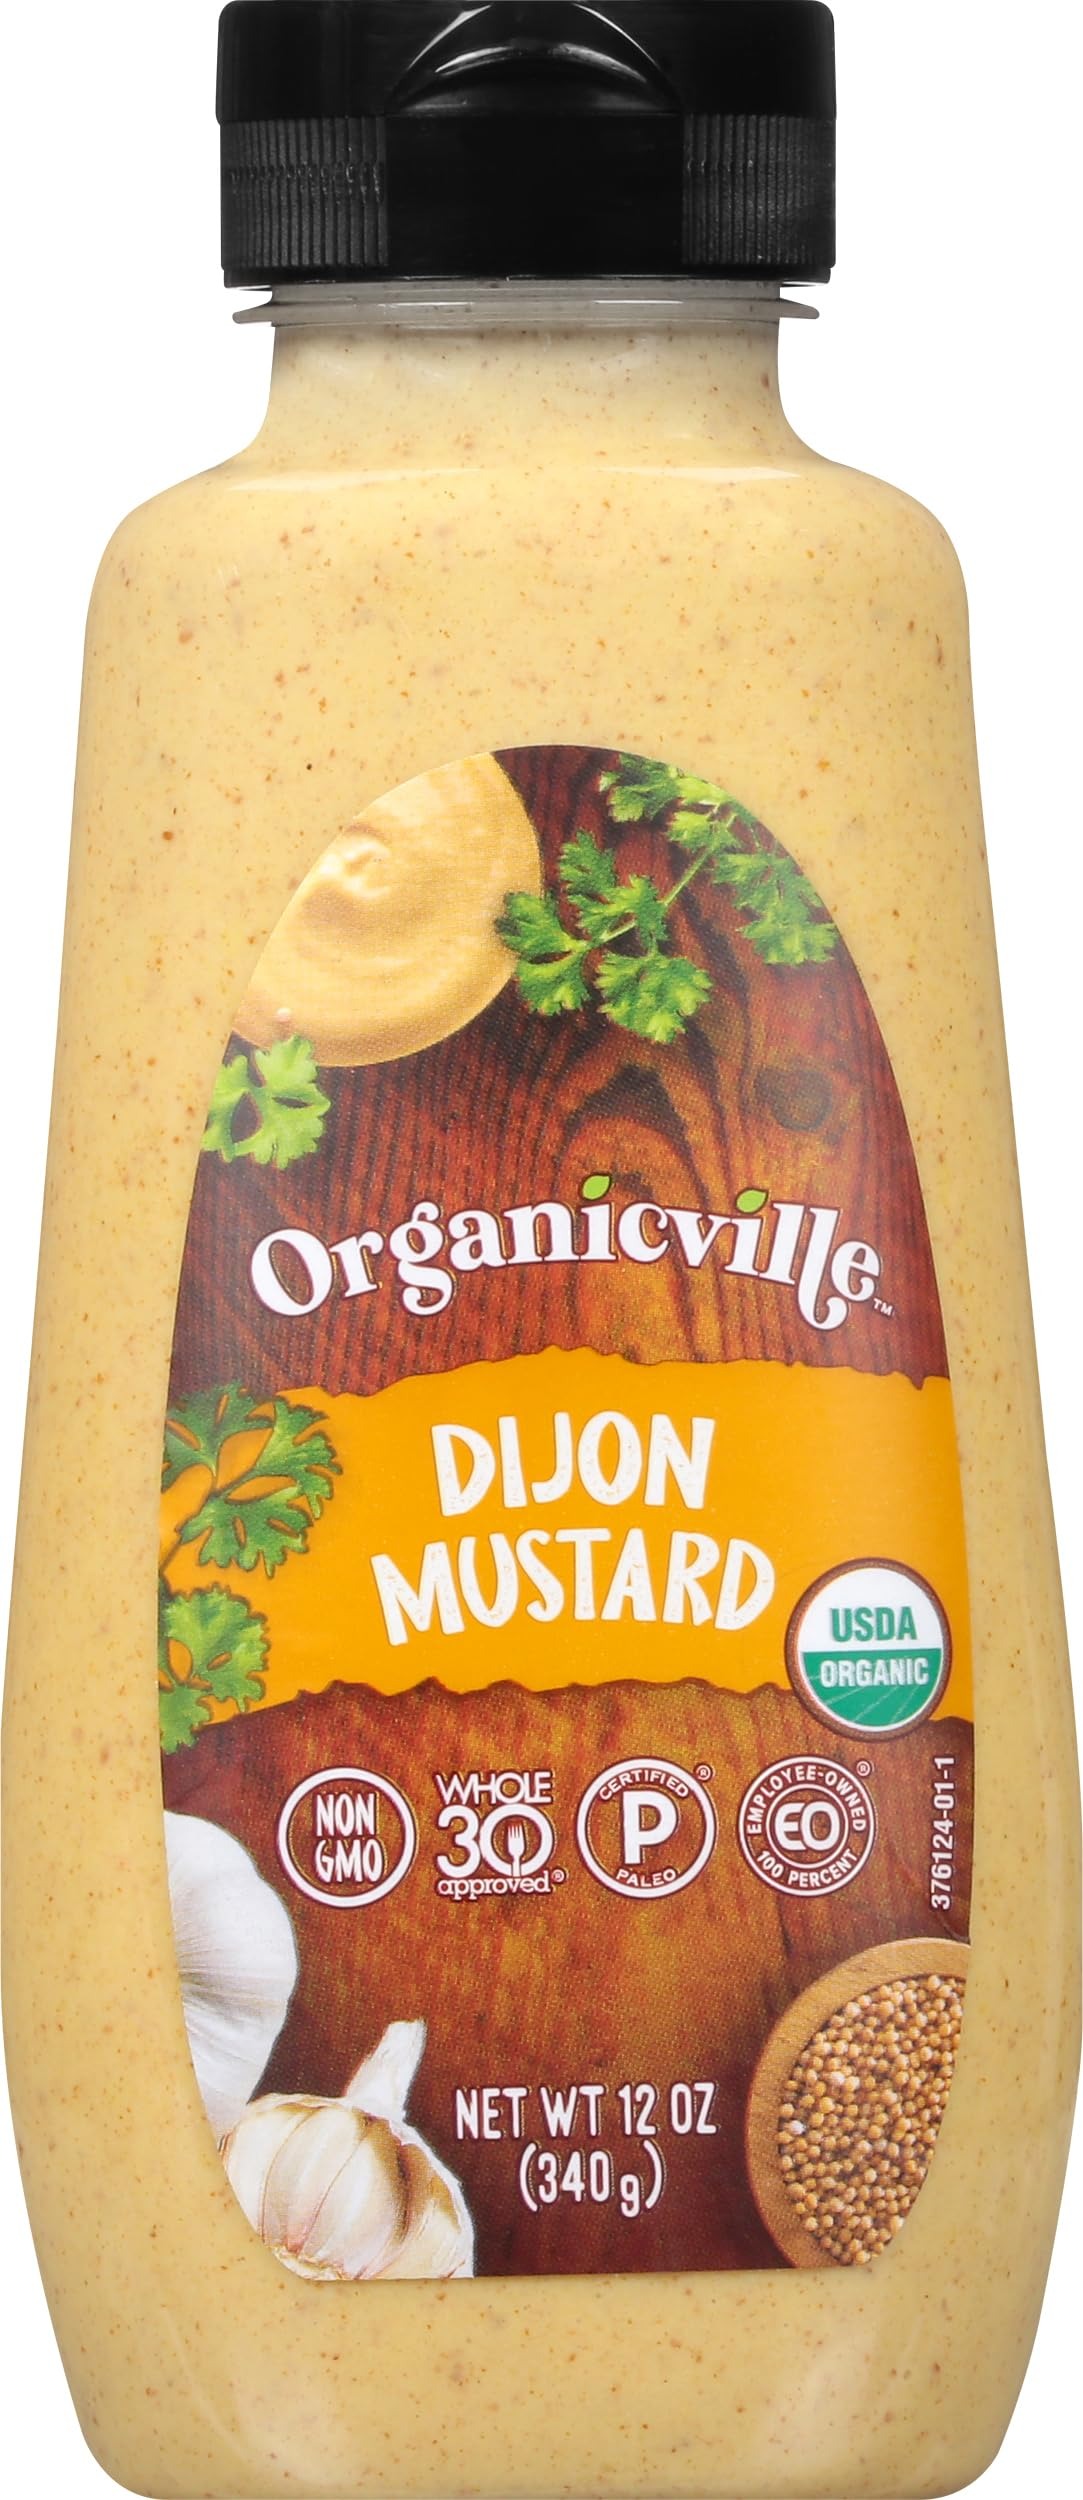
Item Name: Organicville Dijon Mustard - Mustard Dijon Organic, Dijion Mustard, Vegan, Gluten Free, Paleo, Whole 30, USDA Organic, Non-GMO, Keto Mustard, Dijon Mustard Gluten Free - 12 Oz
Bullet Point 1: A MUSTARD FOR EVERYONE - This Dijon mustard is not only USDA Organic, but also keto friendly and is certified Gluten Free! Great to share with your friends and family
Bullet Point 2: TRADITIONAL FRENCH FLAVORING - Check! With tangy flavor, mustard seeds, herbs and spices, this is a bold organic Dijon Mustard
Bullet Point 3: ORGANIC FOR EVERYONE - Organicville dressings are always Organic, Dairy Free, Gluten Free, Plant Based, and Vegan. We also offer Keto Friendly options as well
Bullet Point 4: EASY TO ENJOY - To preserve quality and taste, Organicville mustards must be refrigerated after opening
Bullet Point 5: ABOUT US - Organicville believes the choice to eat organic should be available to everyone, through our offerings we empower people to eat organic without limits
Value: 12.0
Unit: oz

Price: 3.09